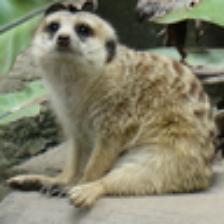
Label: NonHuman